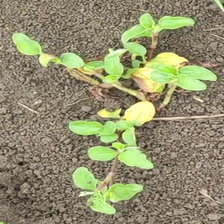
Weed species: Kena_(Commplina_benghalensio)